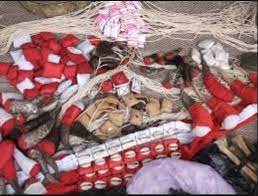
Nataal bii de ay xarfa-xuufa la. Gis naa ci ay béjjën, gis naa ci ay pettaaw, gis naa ci ay téere, gis naa ci itam ay we.